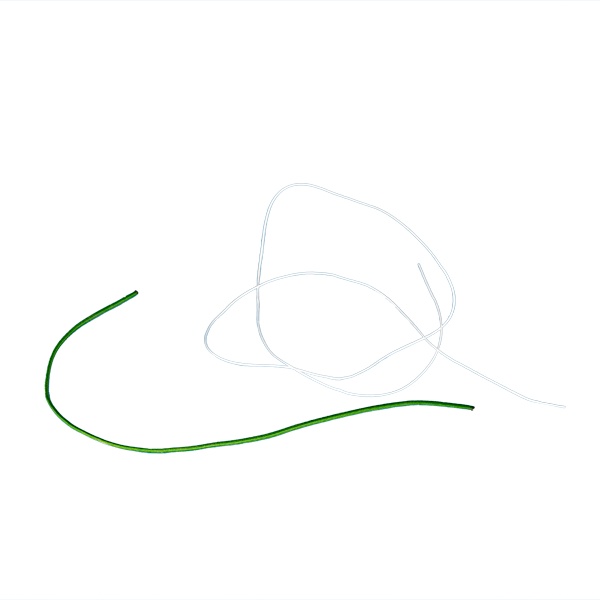
Corde de frein pour rouet Buddy – Lojan LJ2005
Cette corde de frein LJ2005 est conçue spécifiquement pour les rouets Buddy de la marque Lojan. Souple et résistante, elle assure un bon contrôle de la tension lors du filage, en assurant un freinage stable et régulier sur la bobine. Compatible uniquement avec le modèle Buddy Accessoire d’origine Lojan Facile à installer et à remplacer Une pièce essentielle pour maintenir la performance et la réactivité de votre rouet.
Brand: Lojan
Category: Arts & Entertainment > Hobbies & Creative Arts > Arts & Crafts > Art & Crafting Tool Accessories > Spinning Wheel Accessories > Brake Bands